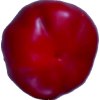
Label: red_pepper